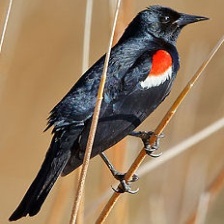
Species: TRICOLORED BLACKBIRD
Scientific name: AGELAIUS TRICOLOR